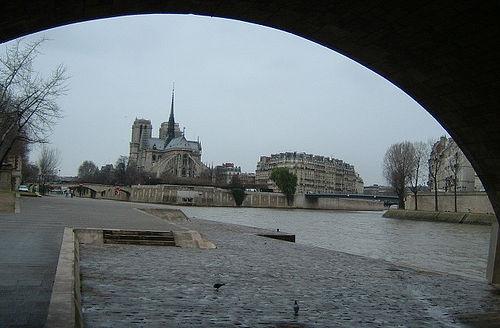
Weather: cloudy or overcast